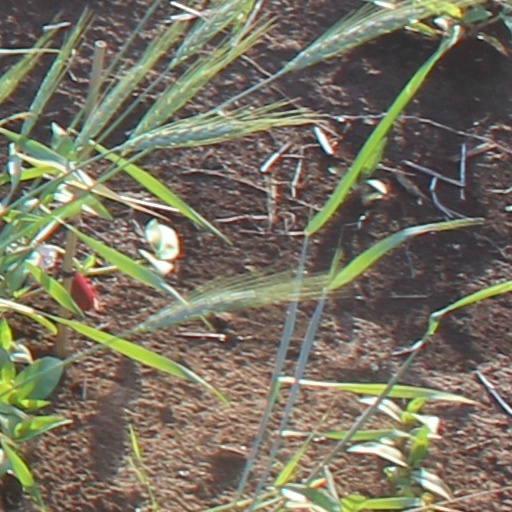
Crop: wheat